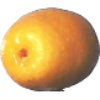
Label: kumquats